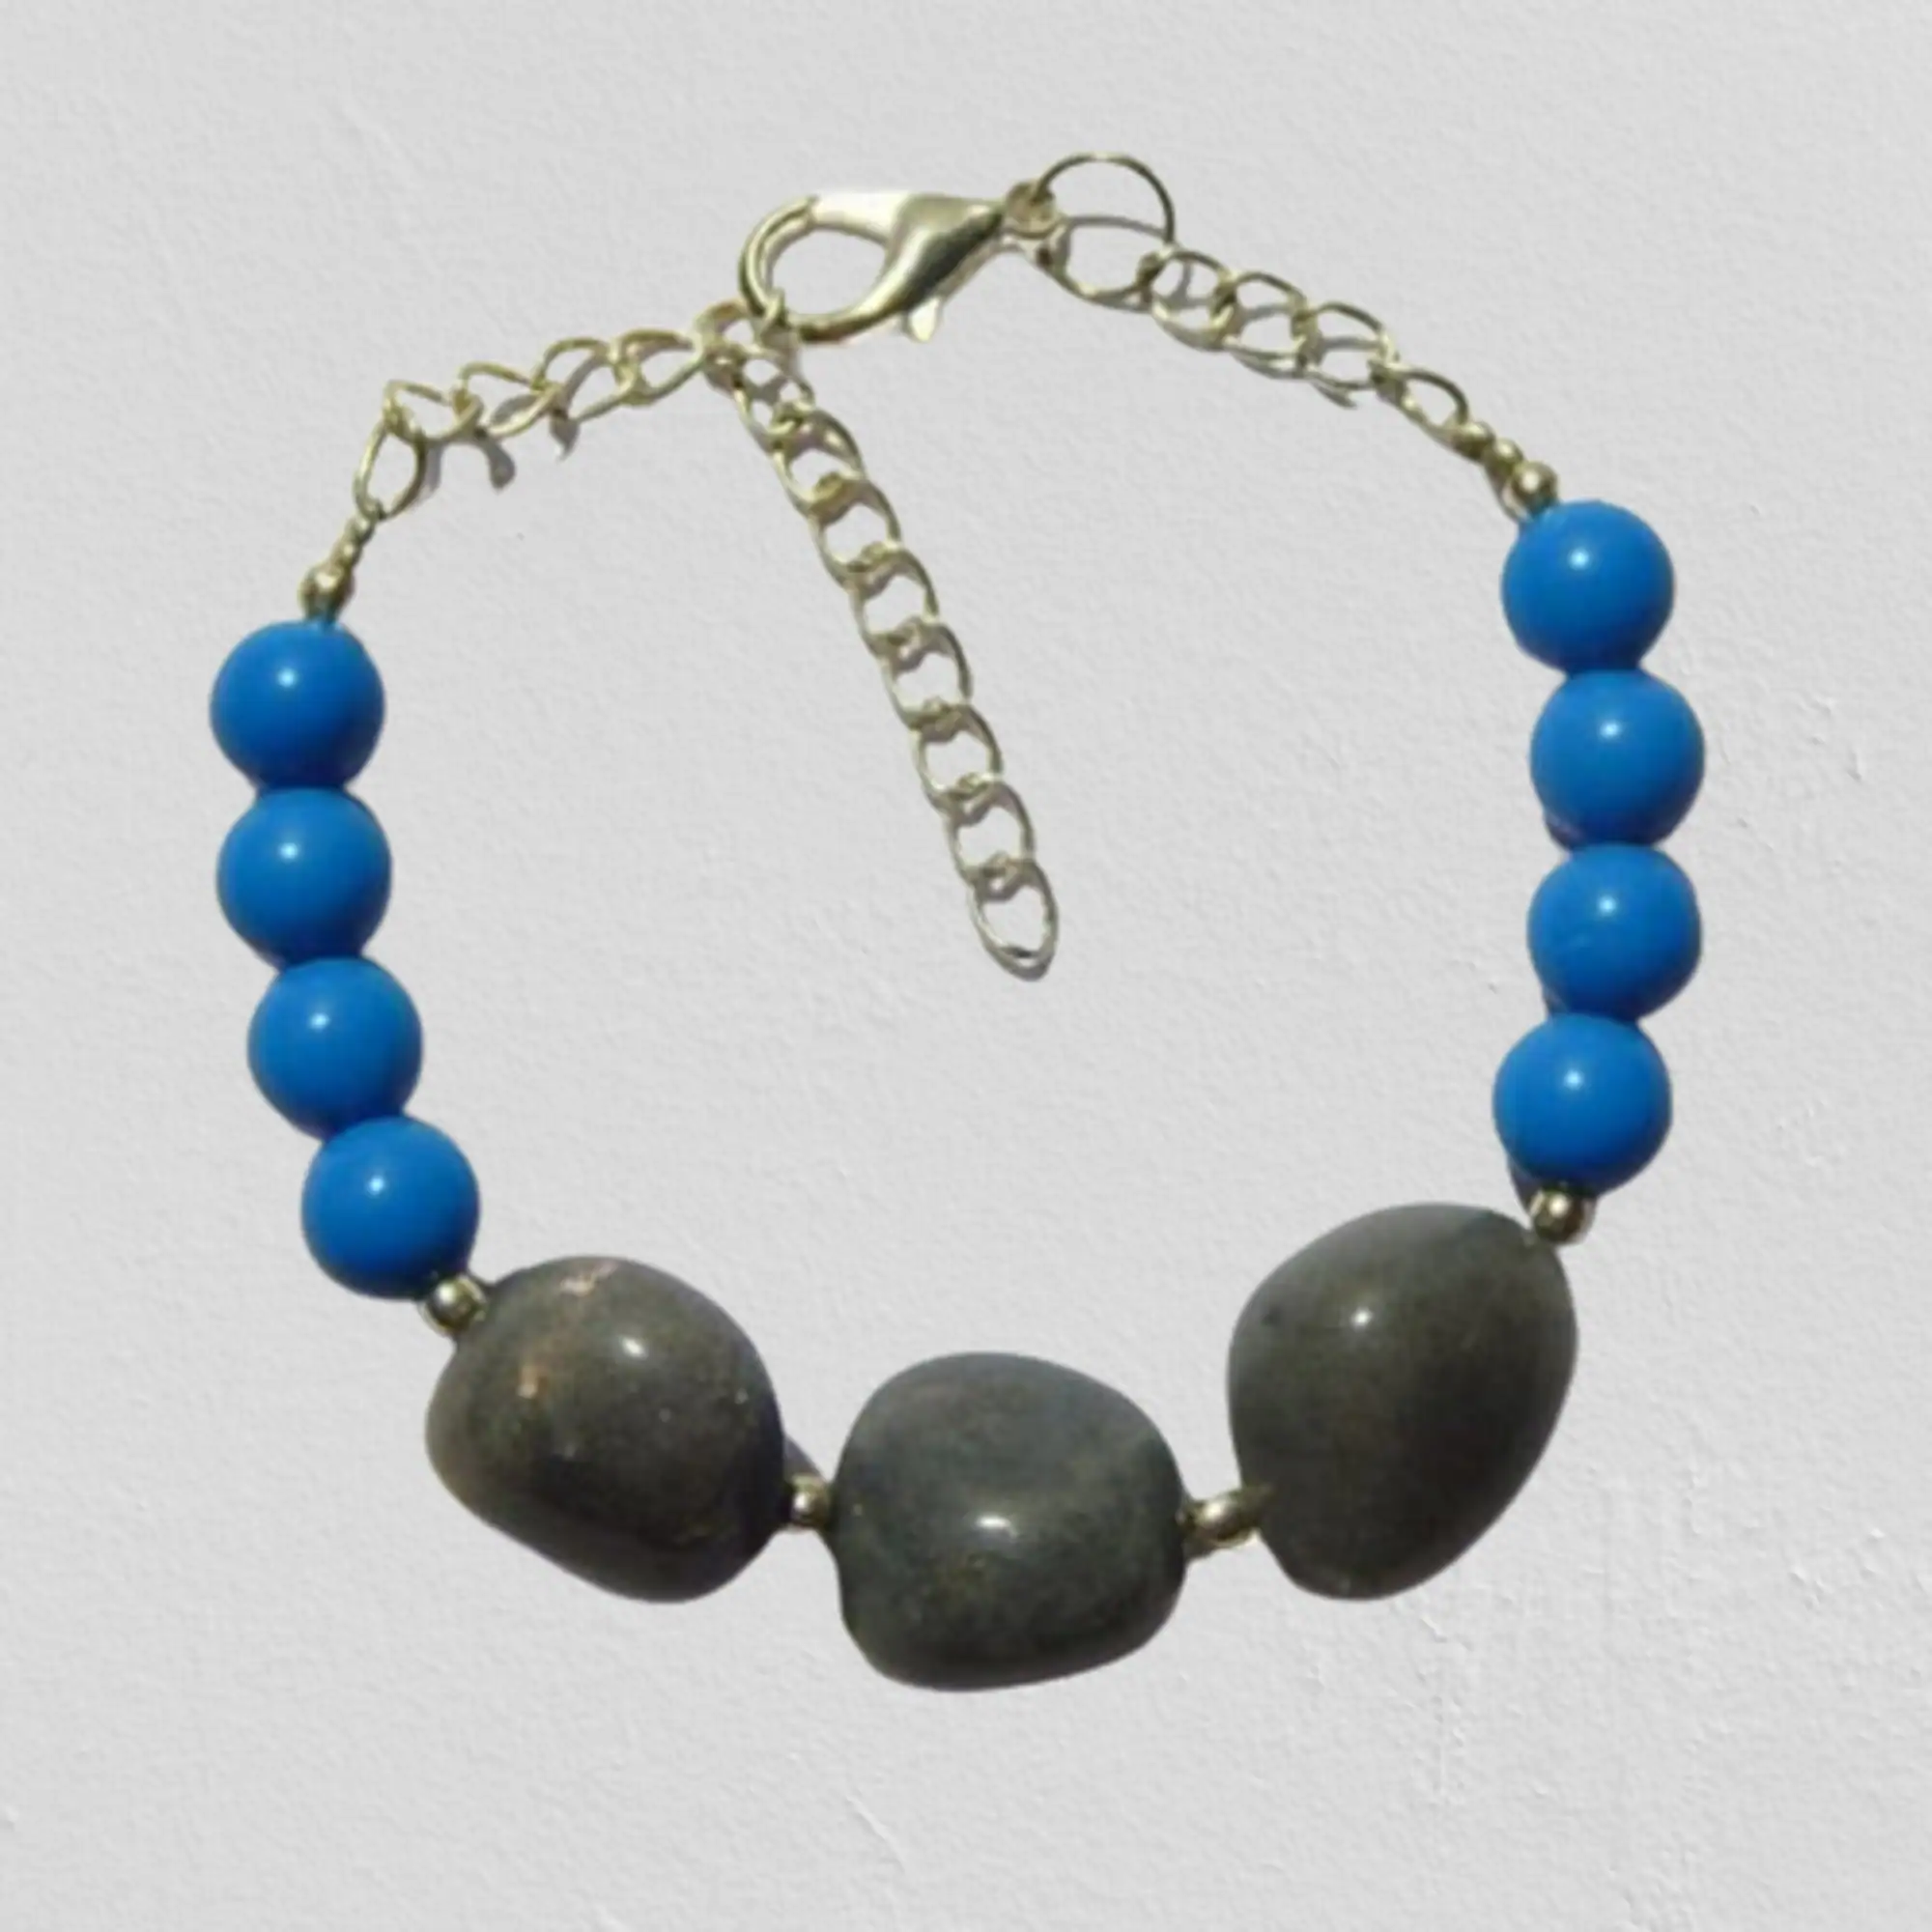
Jaya Vision Jewelry
Type: Bracelets
Brand: JAYA VISION ENTERPRISES
Price: Rs. 590
Sodalite Tumble & Turquoise Beads Bracelet for Throat ChakraSodalite Tumble and  Turquoise Beads with Silver Polish Copper metal beads & Chain.Sodalite brings about clearity of sound.Helps in Throat related problems.